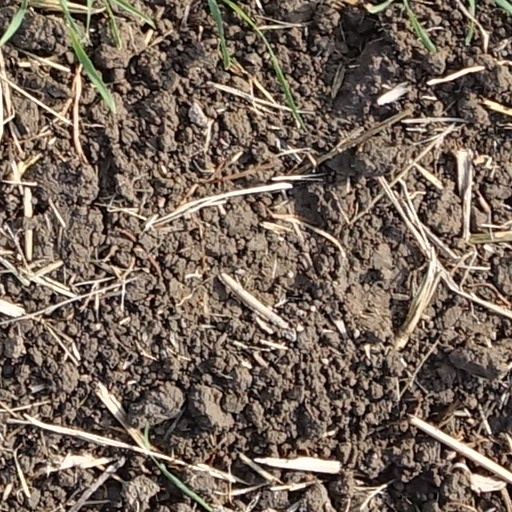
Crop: wheat